E6 Series Shinkansen

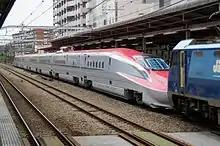
Set Z9 hauled by an EH200 electric locomotive en route from the Kawasaki Heavy Industries factory in Kobe to Akita Depot, June 2013

The pre-series set, S12, was delivered to Sendai Depot in June 2010, and formally accepted by JR East on 8 July. Test running commenced on the Tohoku Shinkansen in July 2010.